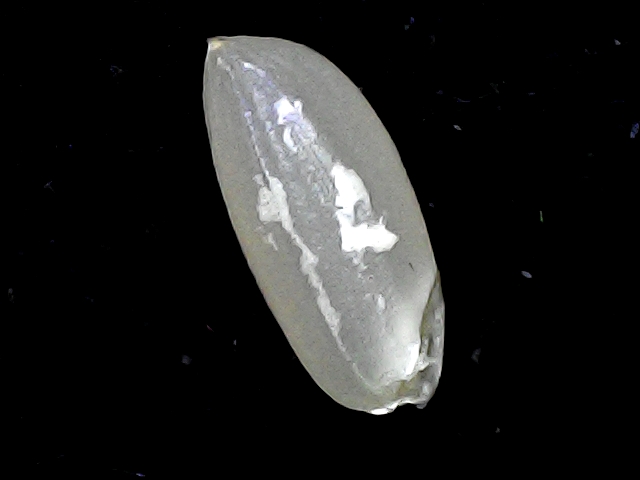
Rice variety: BD39